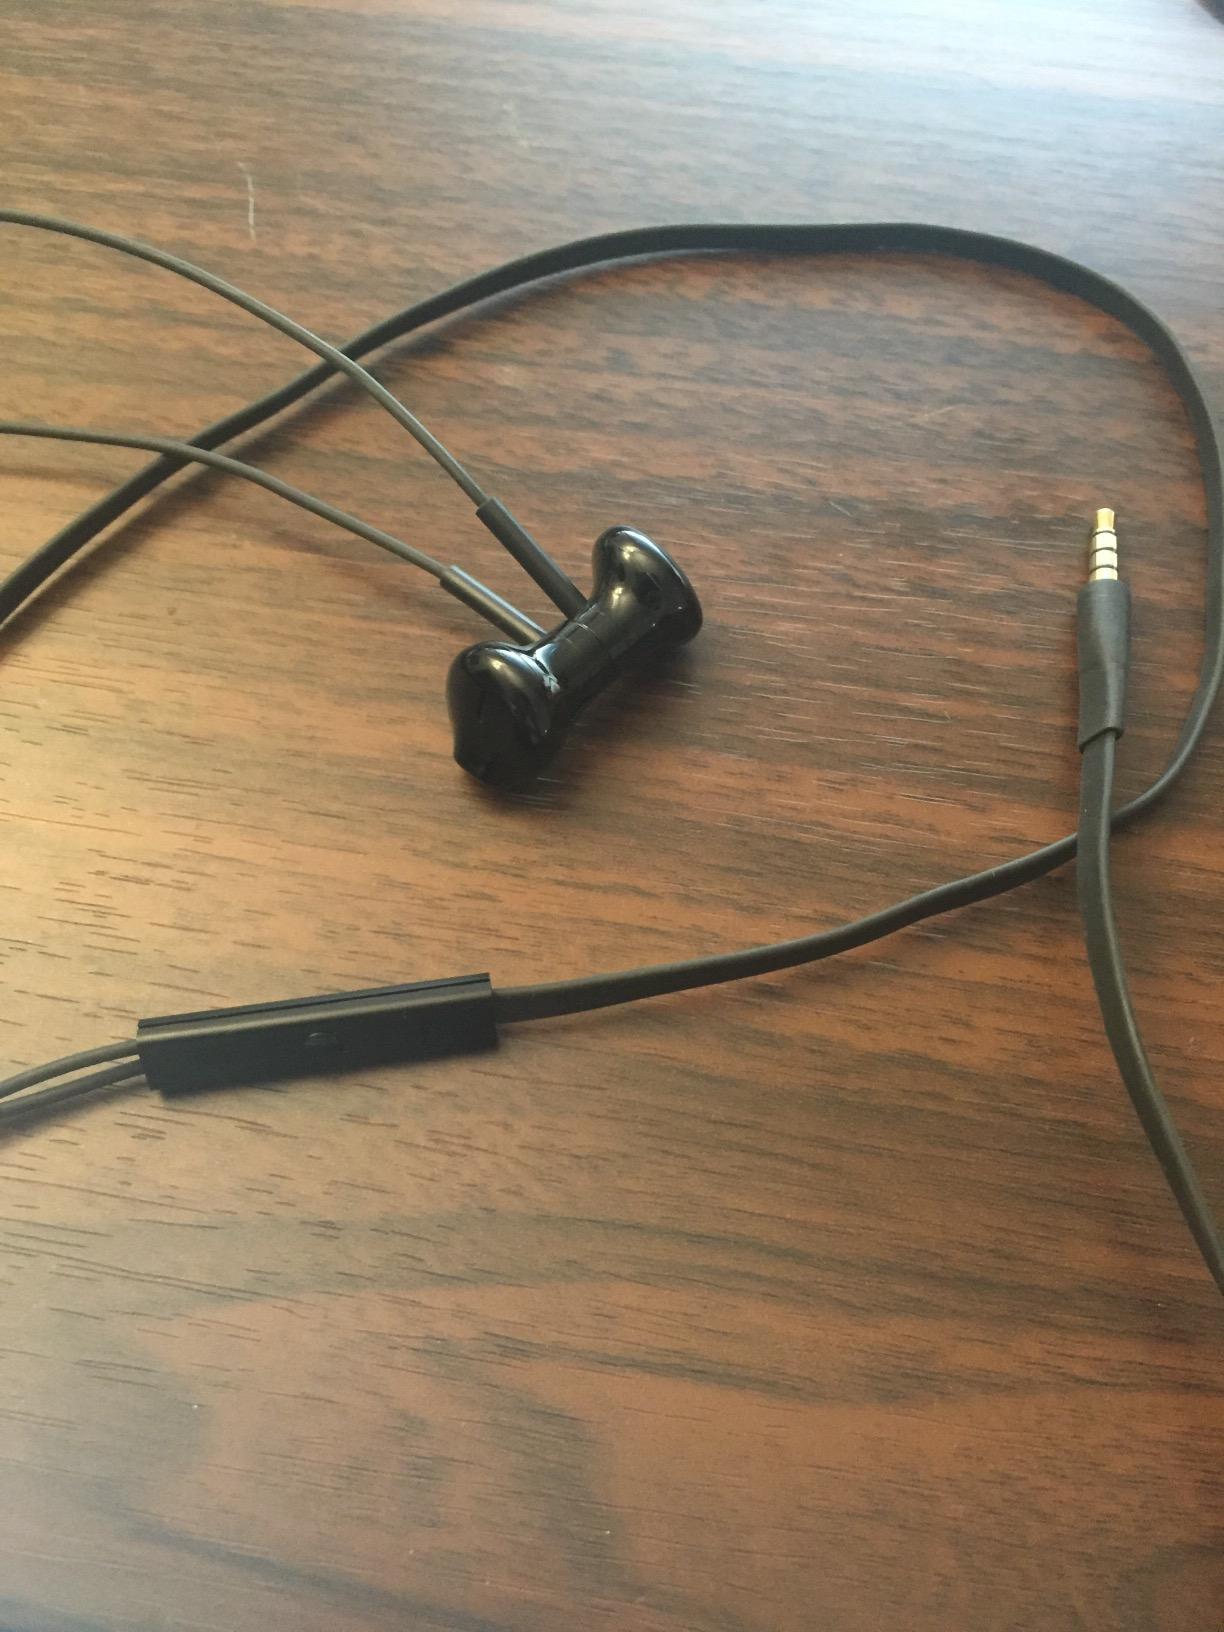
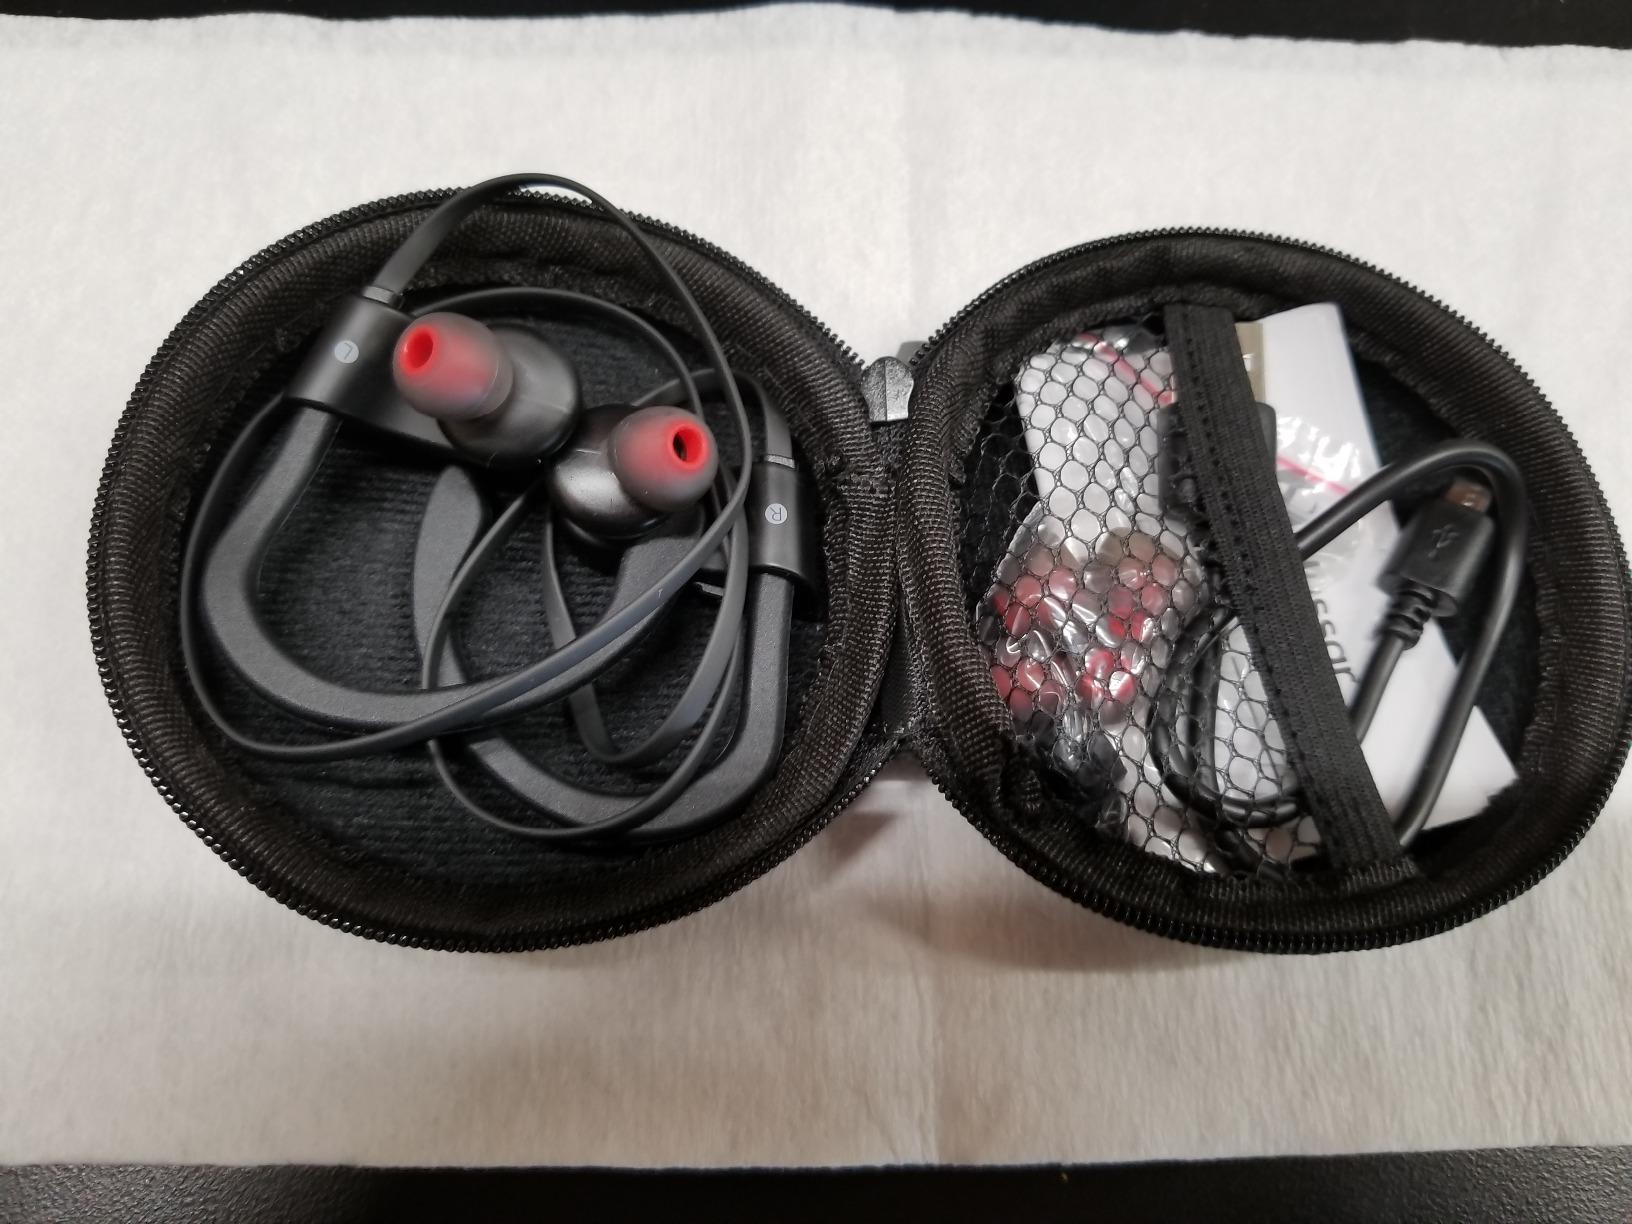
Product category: headphones
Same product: no